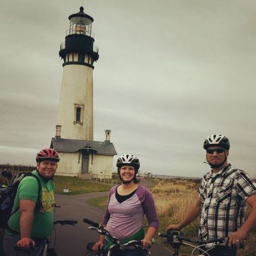
person and friends biking by the lighthouse .